History of Indianapolis

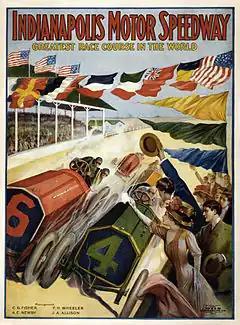
1909 poster advertising the Indianapolis Motor Speedway.

During the American Civil War, Indianapolis was loyal to the Union cause. After the Battle of Fort Sumter in South Carolina, Indianapolis citizens proclaimed, "We unite as one man to repel all treasonable assaults upon the Government, its people, and citizens in every department of the Union––peaceably, if we can, forcibly if we must." Governor Oliver P. Morton, a major supporter of President Abraham Lincoln, quickly made Indianapolis a rallying place for Union army troops as they prepared to enter Confederate lands. On April 16, 1861, the first orders were issued to form Indiana's first regiments and establish Indianapolis as a gathering point for the state's volunteer soldiers. Within a week, more than 12,000 recruits from Indiana had signed up to fight for the Union, nearly three times as many needed to meet the state's initial quota.